Architecture of Denmark

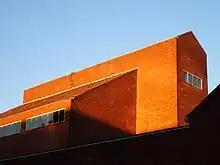
Danish functionalism. Detail from Århus Kommunehospital (1935) by C.F. Møller. Affordable materials, full focus on functionality and a harmonious and simplistic appearance with no decorative structures whatsoever.

Neoclassicism or increasingly Nordic Classicism continued to thrive at the beginning of the century until about 1930 as can be seen in Kay Fisker's Hornbækhus apartment buildings (1923) and Hack Kampmann's police headquarters (1924). Its development was no isolated phenomenon, drawing on existing classical traditions in the Nordic countries, and from new ideas being pursued in German-speaking cultures. It can thus be characterised as a combination of direct and indirect influences from vernacular architecture (Nordic, Italian and German) and Neoclassicism.